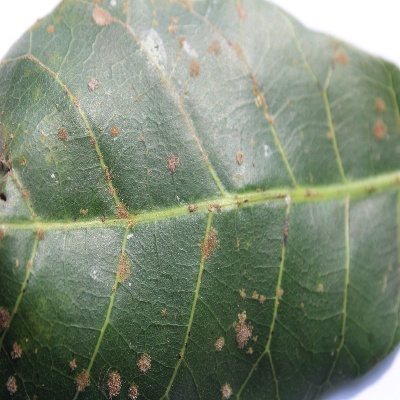
Crop: Cashew
Condition: red rust